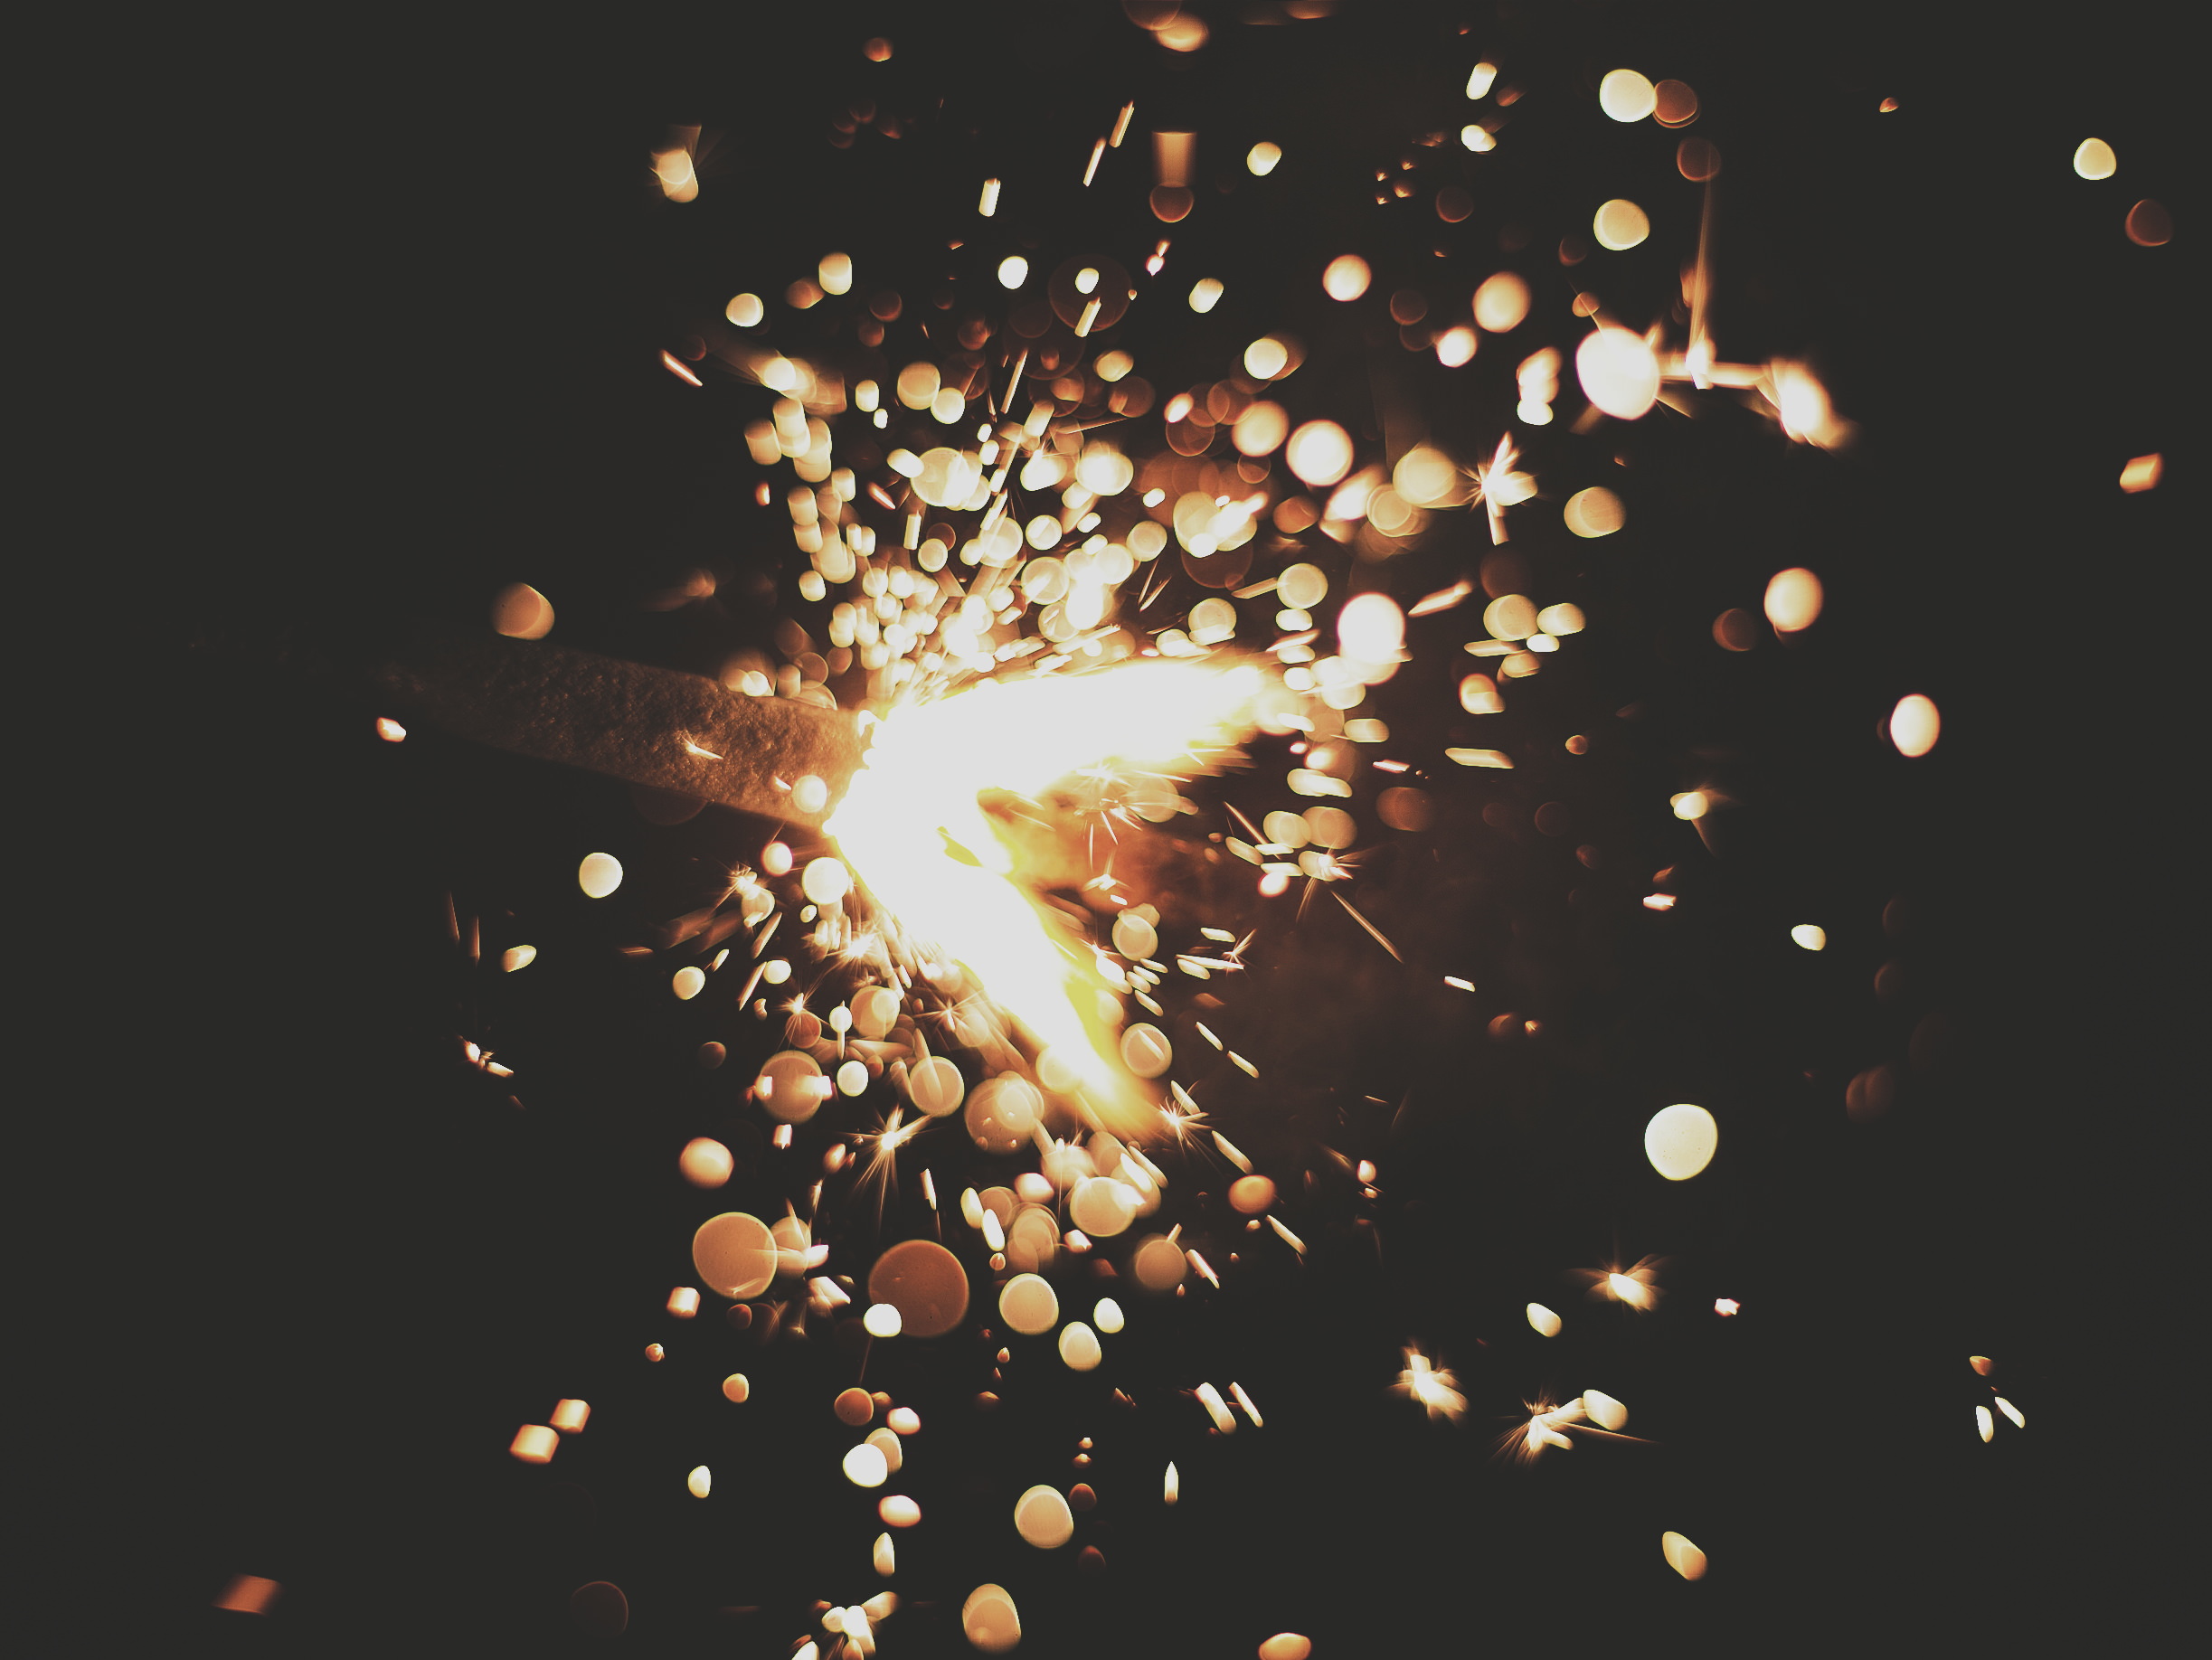
light, flower, dark, sparkler, spark, flame, circle, close up, fireworks